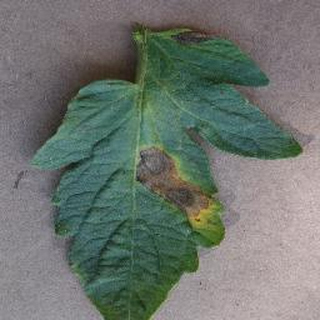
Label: tomato_early_blight